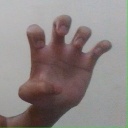
अक्षर: झ